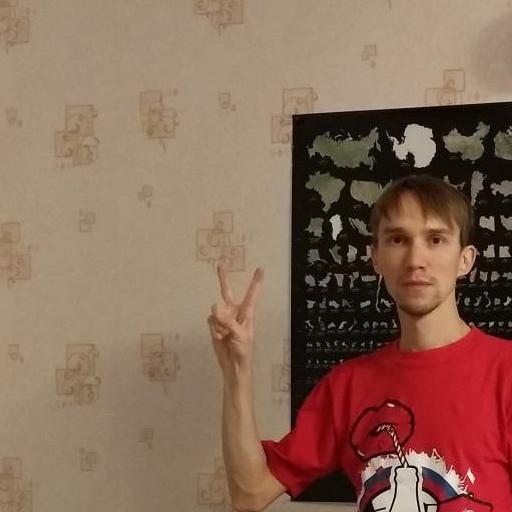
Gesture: peace